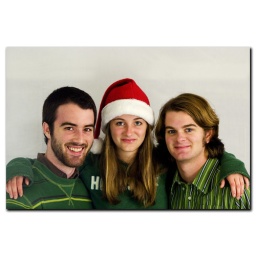
My daughter always wears the red hat in this annual photo.